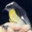
Label: bird